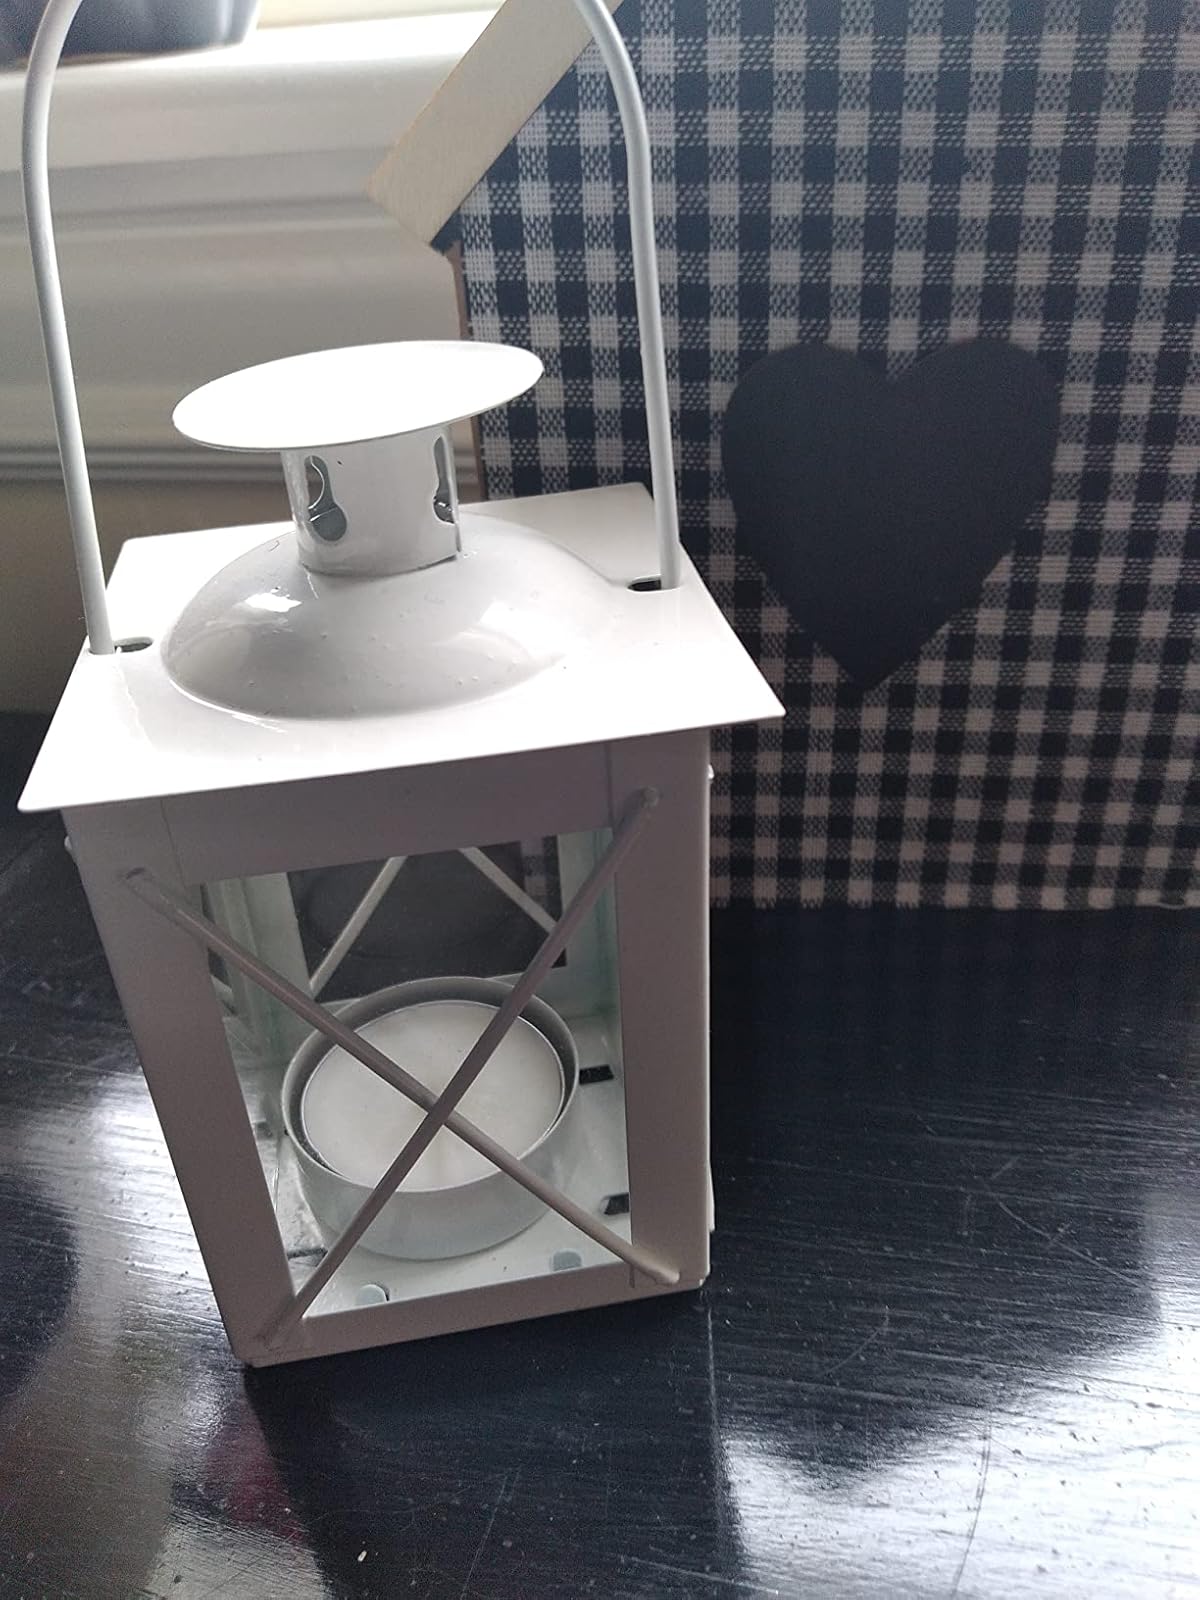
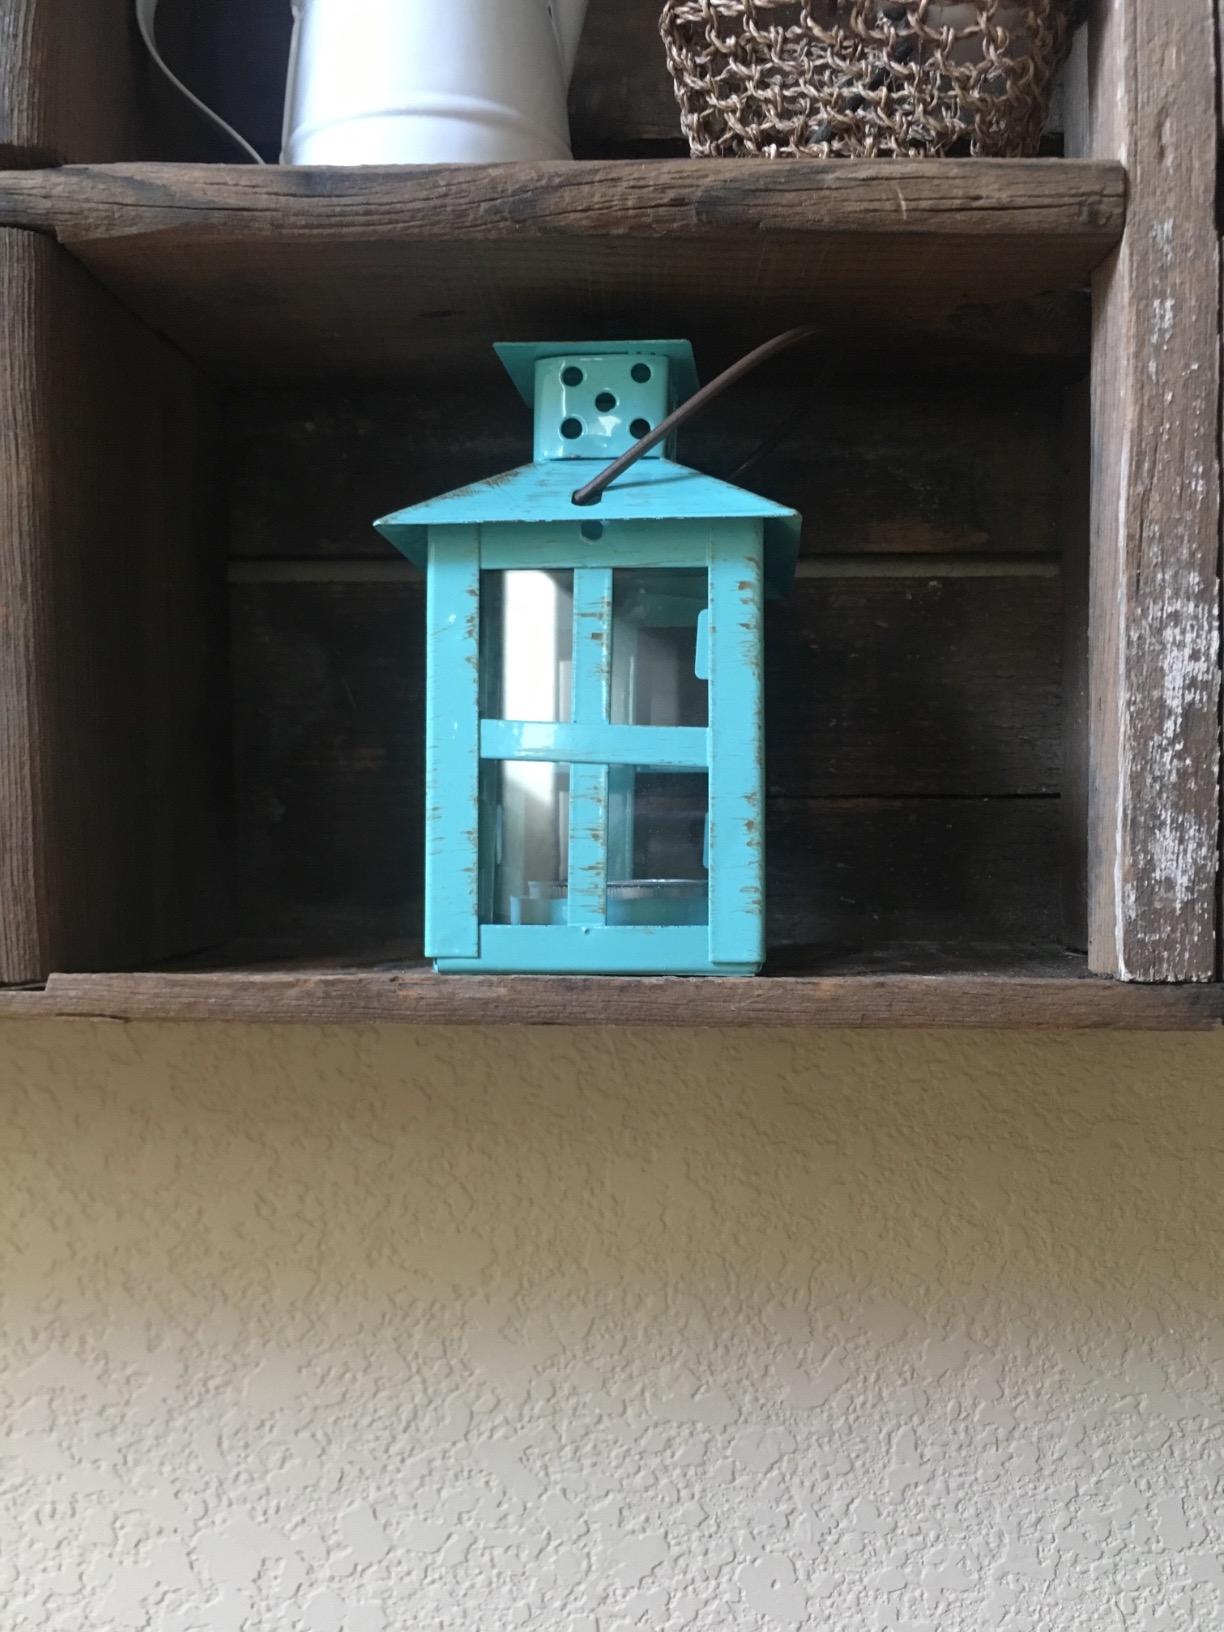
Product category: lantern
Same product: no